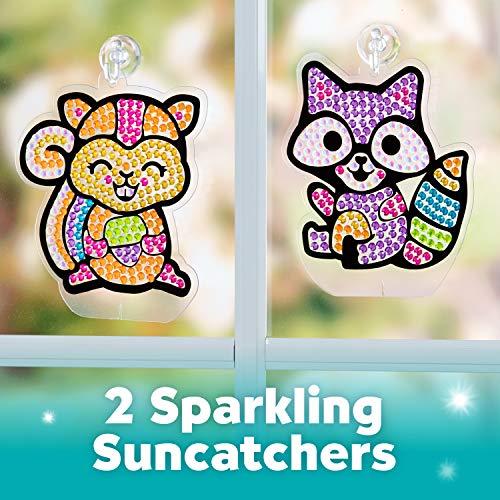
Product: Creativity for Kids Big Gem Diamond Painting Kit - Create Your Own Woodland Forest Friends Diamond Art Stickers and Suncatchers - Diamond Art for Kids
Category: Toys & Games | Arts & Crafts | Craft Kits
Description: DIAMOND PAINTING - Create your own diamond art designs This kids craft combines two diamond painting activities in one.
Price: $14.99
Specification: ProductDimensions:2x9.8x9.8inches|ItemWeight:6.9ounces|ShippingWeight:6.9ounces(Viewshippingratesandpolicies)|ASIN:B082XWBW6T|Itemmodelnumber:6247000|Manufacturerrecommendedage:6yearsandup